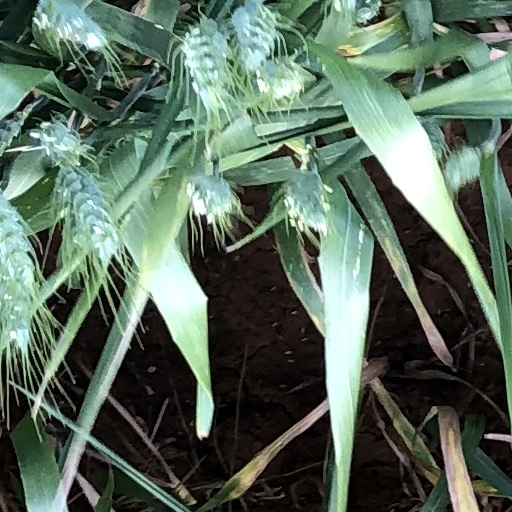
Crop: wheat